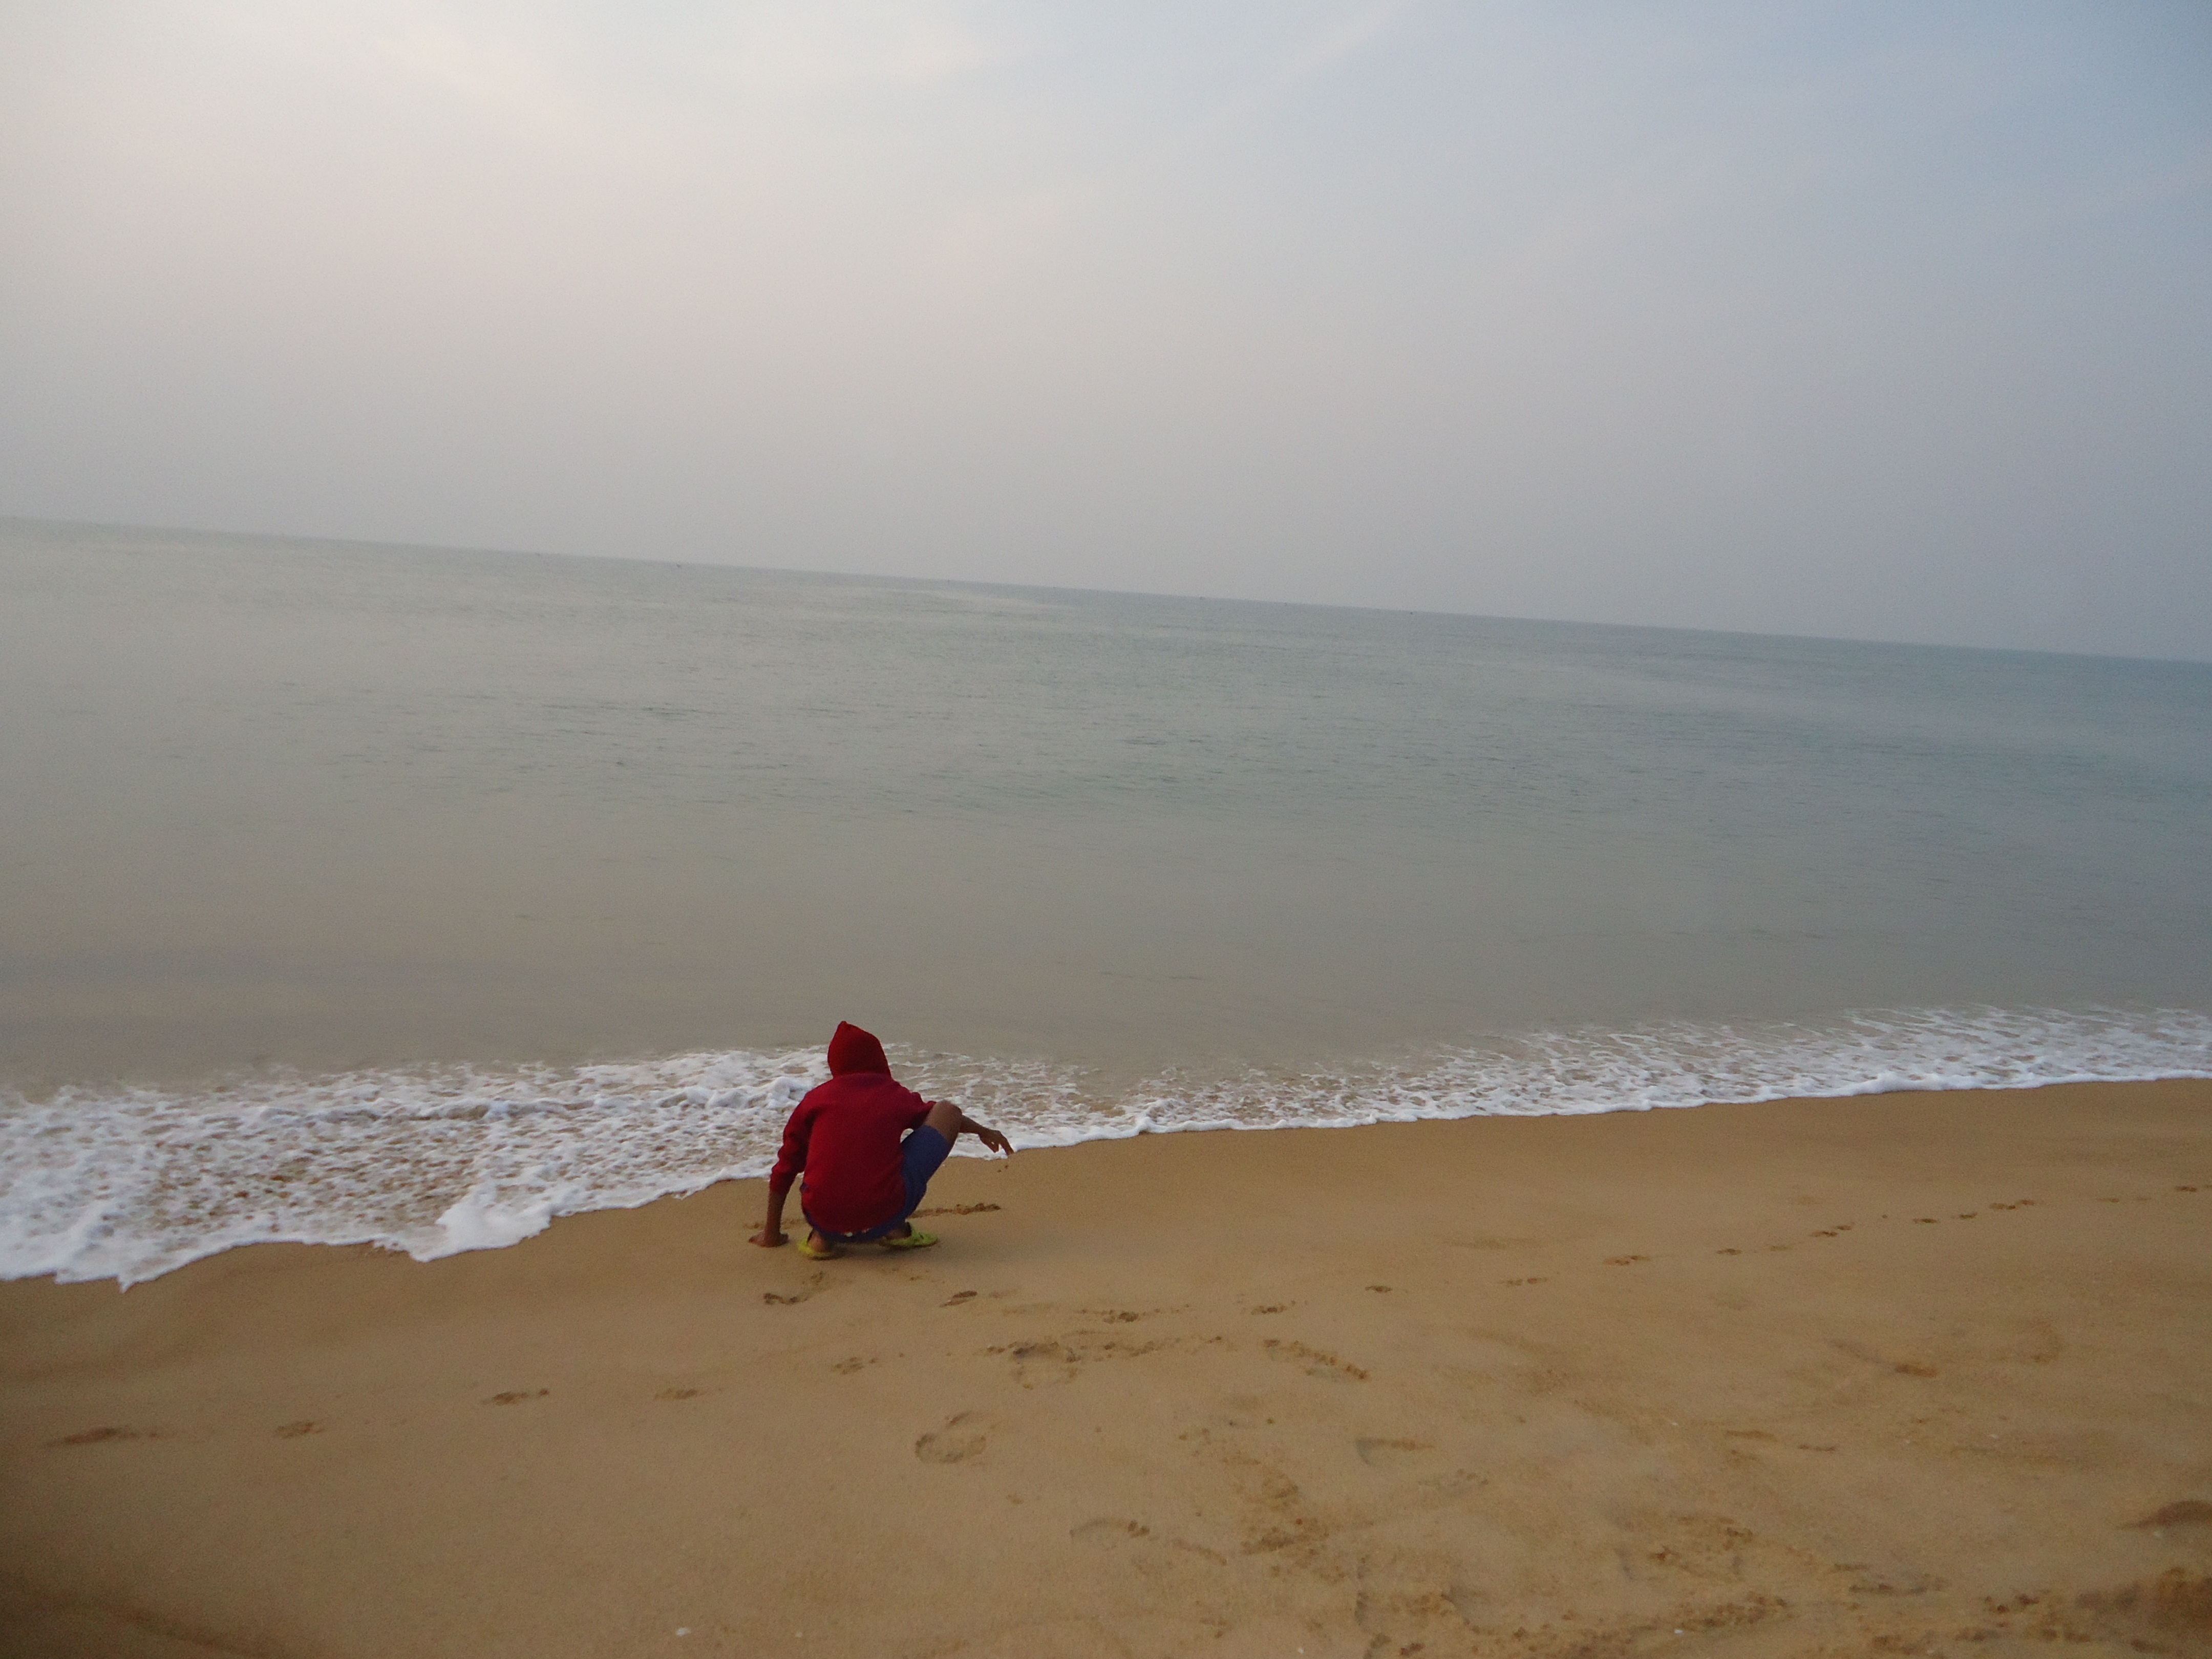
beach, sea, coast, sand, ocean, horizon, shore, wave, vacation, material, body of water, cape, natural environment, wind wave